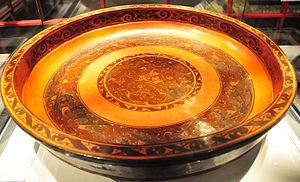
La dynastie Han régna sur la Chine de 206 av. J.-C. à 220 apr. J.-C. Deuxième des dynasties impériales, elle succéda à la dynastie Qin et fut suivie de la période des Trois Royaumes.
La dynastie Han règne sur la Chine de 206 av. J.-C. à 220 apr. J.-C.. Deuxième des dynasties impériales, elle succède à la dynastie Qin et est suivie de la période des Trois Royaumes. Elle se divise en deux périodes ː celle des Han occidentaux ou Han antérieurs, capitale Chang'an et celle des Han orientaux ou Han postérieurs, capitale Luoyang. Ces deux périodes sont séparées par la courte dynastie Xin, fondée par Wang Mang et qui ne survit pas à la mort de ce dernier.
La dynastie Han est une période de l'histoire de la Chine qui débute en 206 av. J.-C, lorsque Han Gaozu fonde la dynastie en montant sur le trône, et s’achève en 220 ap. J.-C, à la fin du règne de Han Xiandi. Elle est elle-même divisée en deux périodes : celle des Han occidentaux ou Han antérieurs, capitale Chang'an, et celle des Han orientaux ou Han postérieurs, capitale Luoyang. Ces deux périodes sont séparées par la courte dynastie Xin fondée par Wang Mang et qui disparaît après la mort de son fondateur.